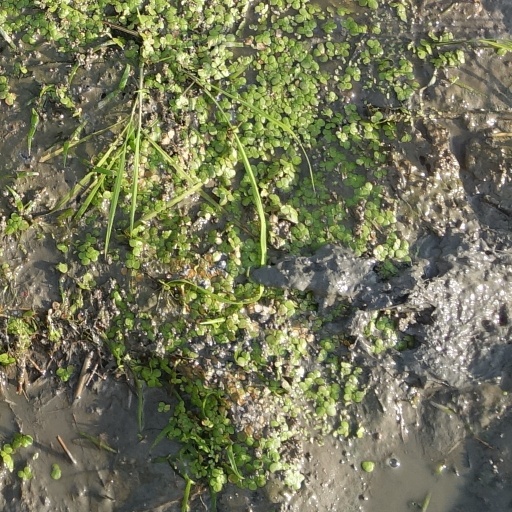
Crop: rice